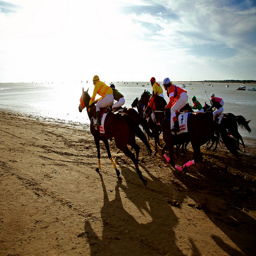
A group of men racing horses on top of a beach.
A lot of people that riding some horses.
a group of horse racers running down a beach
an image of a group of horses that are racing on the beach
THERE ARE MANY HORSES THAT IS ON THE BEACH